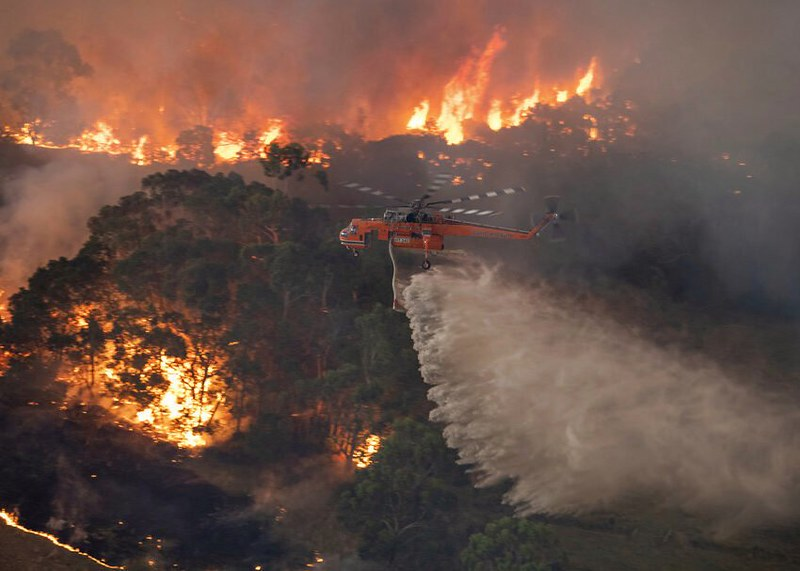
Fire: yes
Smoke: yes